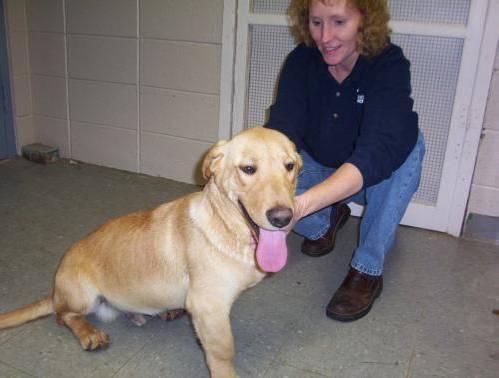
dog